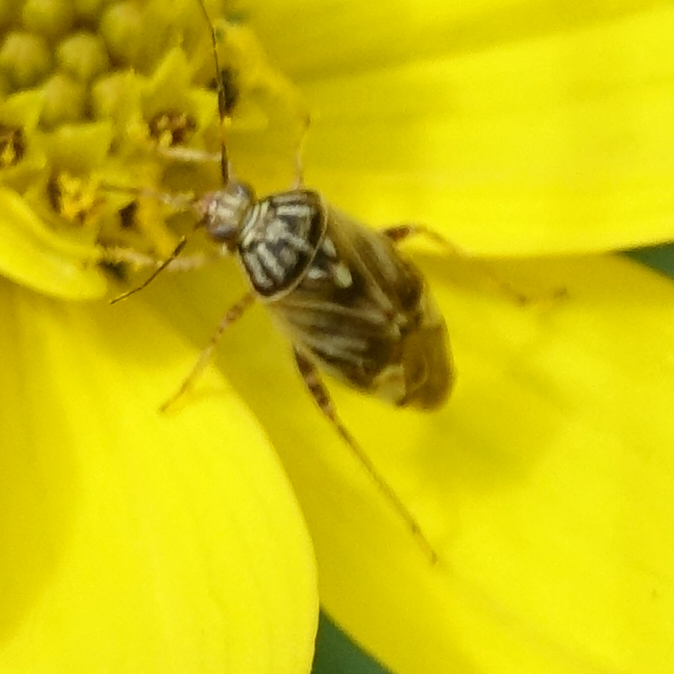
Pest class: lygus_bug